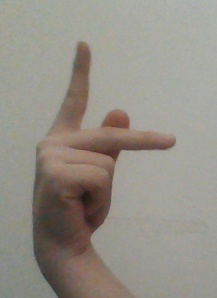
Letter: dha